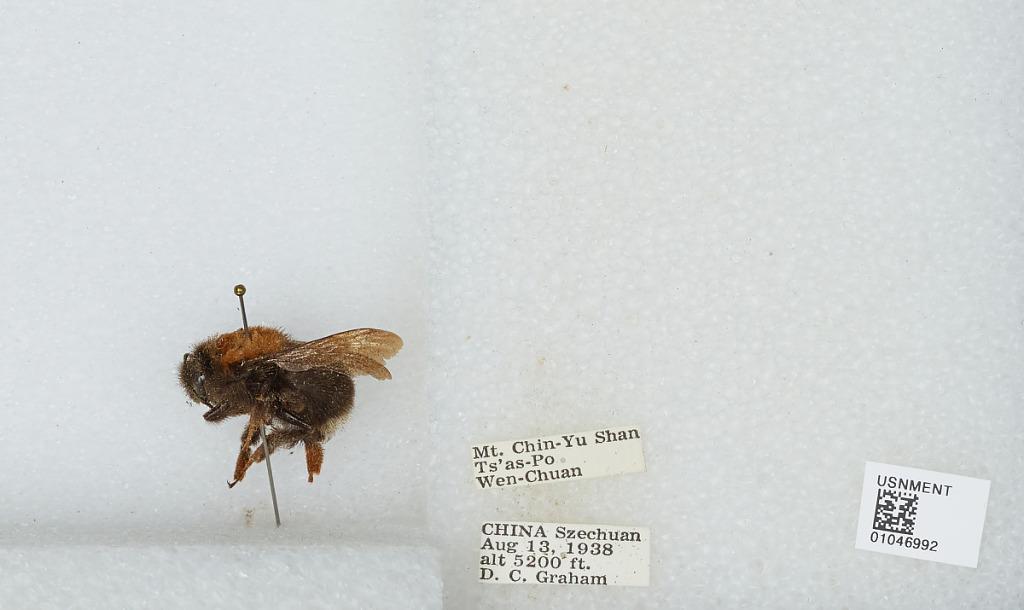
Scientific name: Bombus sp.
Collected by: D. Graham
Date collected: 1938-8-13
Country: China
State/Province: Sichuan
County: Wenchuan Xian
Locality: Mt. Chin-Yu Shan Ts'as-Po